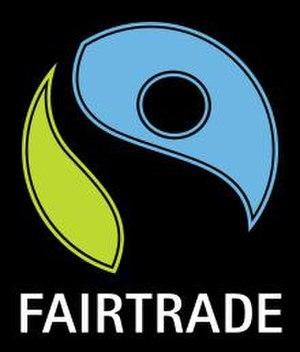
L’altermondialisme désigne les mouvements promouvant l'idée qu'une autre organisation du monde est possible et qui, sans rejeter la mondialisation, se proposent de la réguler. L'hétérogénéité et la diversité des associations altermondialistes incite à parler davantage de mouvements altermondialistes au pluriel que de mouvement au singulier.